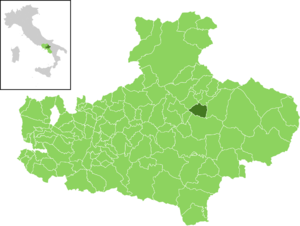
Carife est une commune de la province d'Avellino dans la région Campanie en Italie.